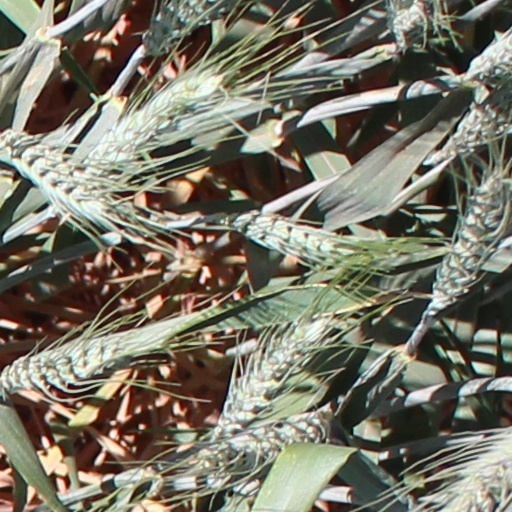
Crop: wheat